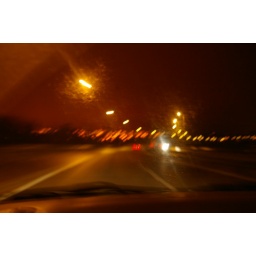
Hand held in a moving car on a rough road (the A1M near Newcastle.)